History of the Cleveland Browns

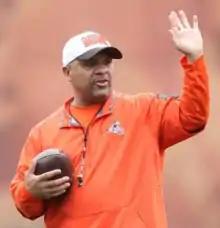
Former head coach Hue Jackson won only three out of 40 games with the Browns and posted an 0–16 record in 2017

As the Browns geared up to reactivate, the Browns Trust set up a countdown clock for the team's return and used Hall of Famers such as Lou Groza and Jim Brown extensively to promote the team, alongside celebrity fans including Drew Carey. Lerner and Policy hired Dwight Clark, a former 49ers wide receiver, as the team's operations director in December 1998. The owners then signed Jacksonville Jaguars offensive coordinator Chris Palmer in January 1999 as the reactivated team's first head coach. The NFL then conducted the 1999 expansion draft the following month to stock the new Browns team with players. The team added to its roster through free agency, and was also given the first pick in the draft in April 1999, which it used to draft quarterback Tim Couch.